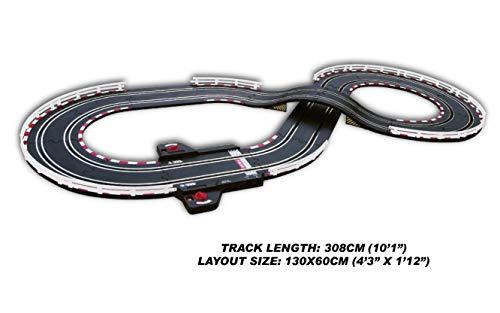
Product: Joysway Super 152 USB Power Slot Car Racing Set
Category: Toys & Games | Toy Figures & Playsets | Playsets & Vehicles | Playsets
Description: Usb power system, The first and innovative application in slot car toys industry.
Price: $34.99
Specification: ProductDimensions:24.4x17.2x2.6inches|ItemWeight:4.75pounds|ShippingWeight:4.75pounds(Viewshippingratesandpolicies)|ASIN:B07VKY17DN|Manufacturerrecommendedage:8yearsandup